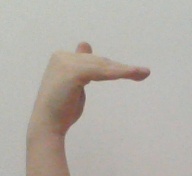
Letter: khaa